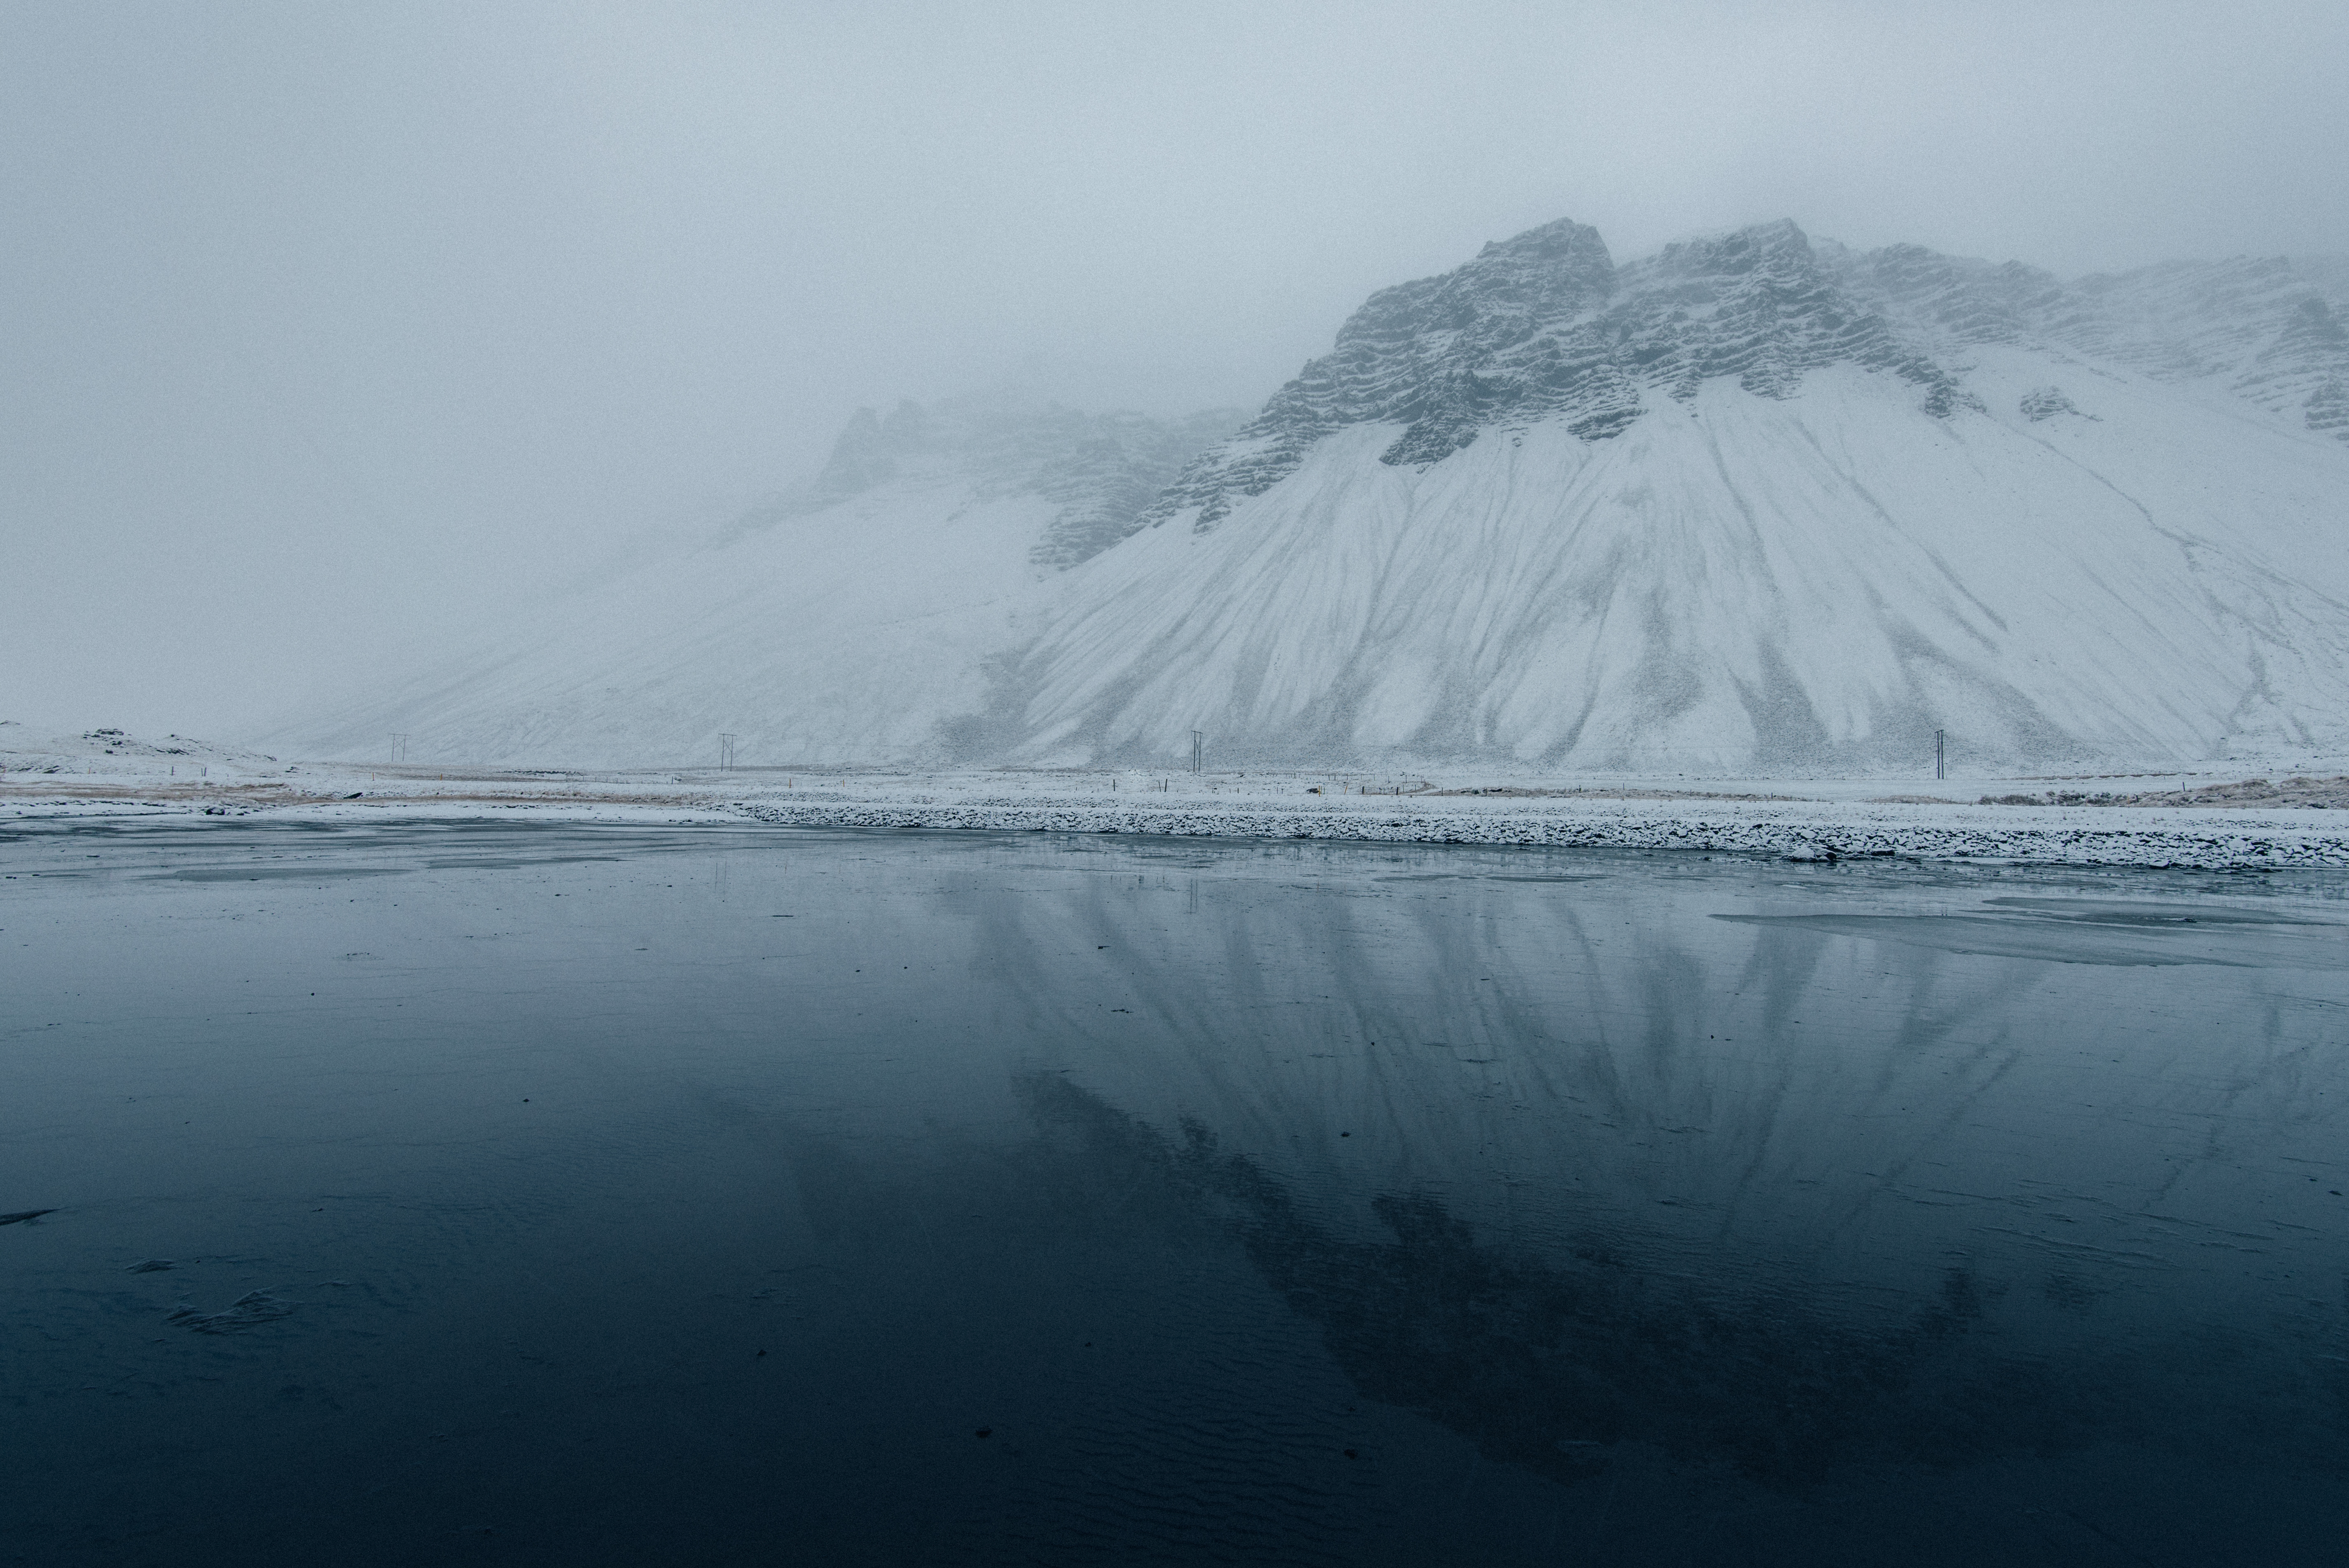
sea, mountain, snow, winter, cloud, fog, mist, wave, lake, ice, reflection, weather, arctic, freezing, arctic ocean, atmospheric phenomenon, geological phenomenon